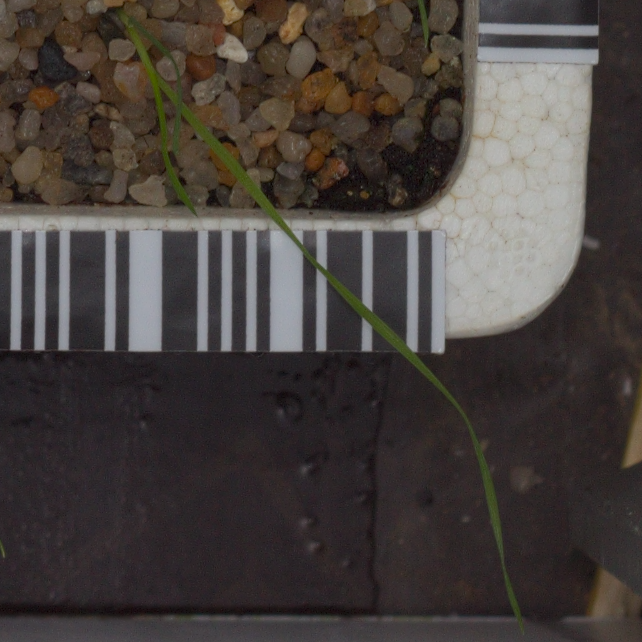
Label: loose_silkybent